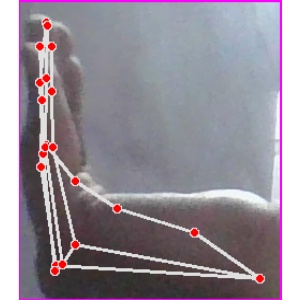
अक्षर: स